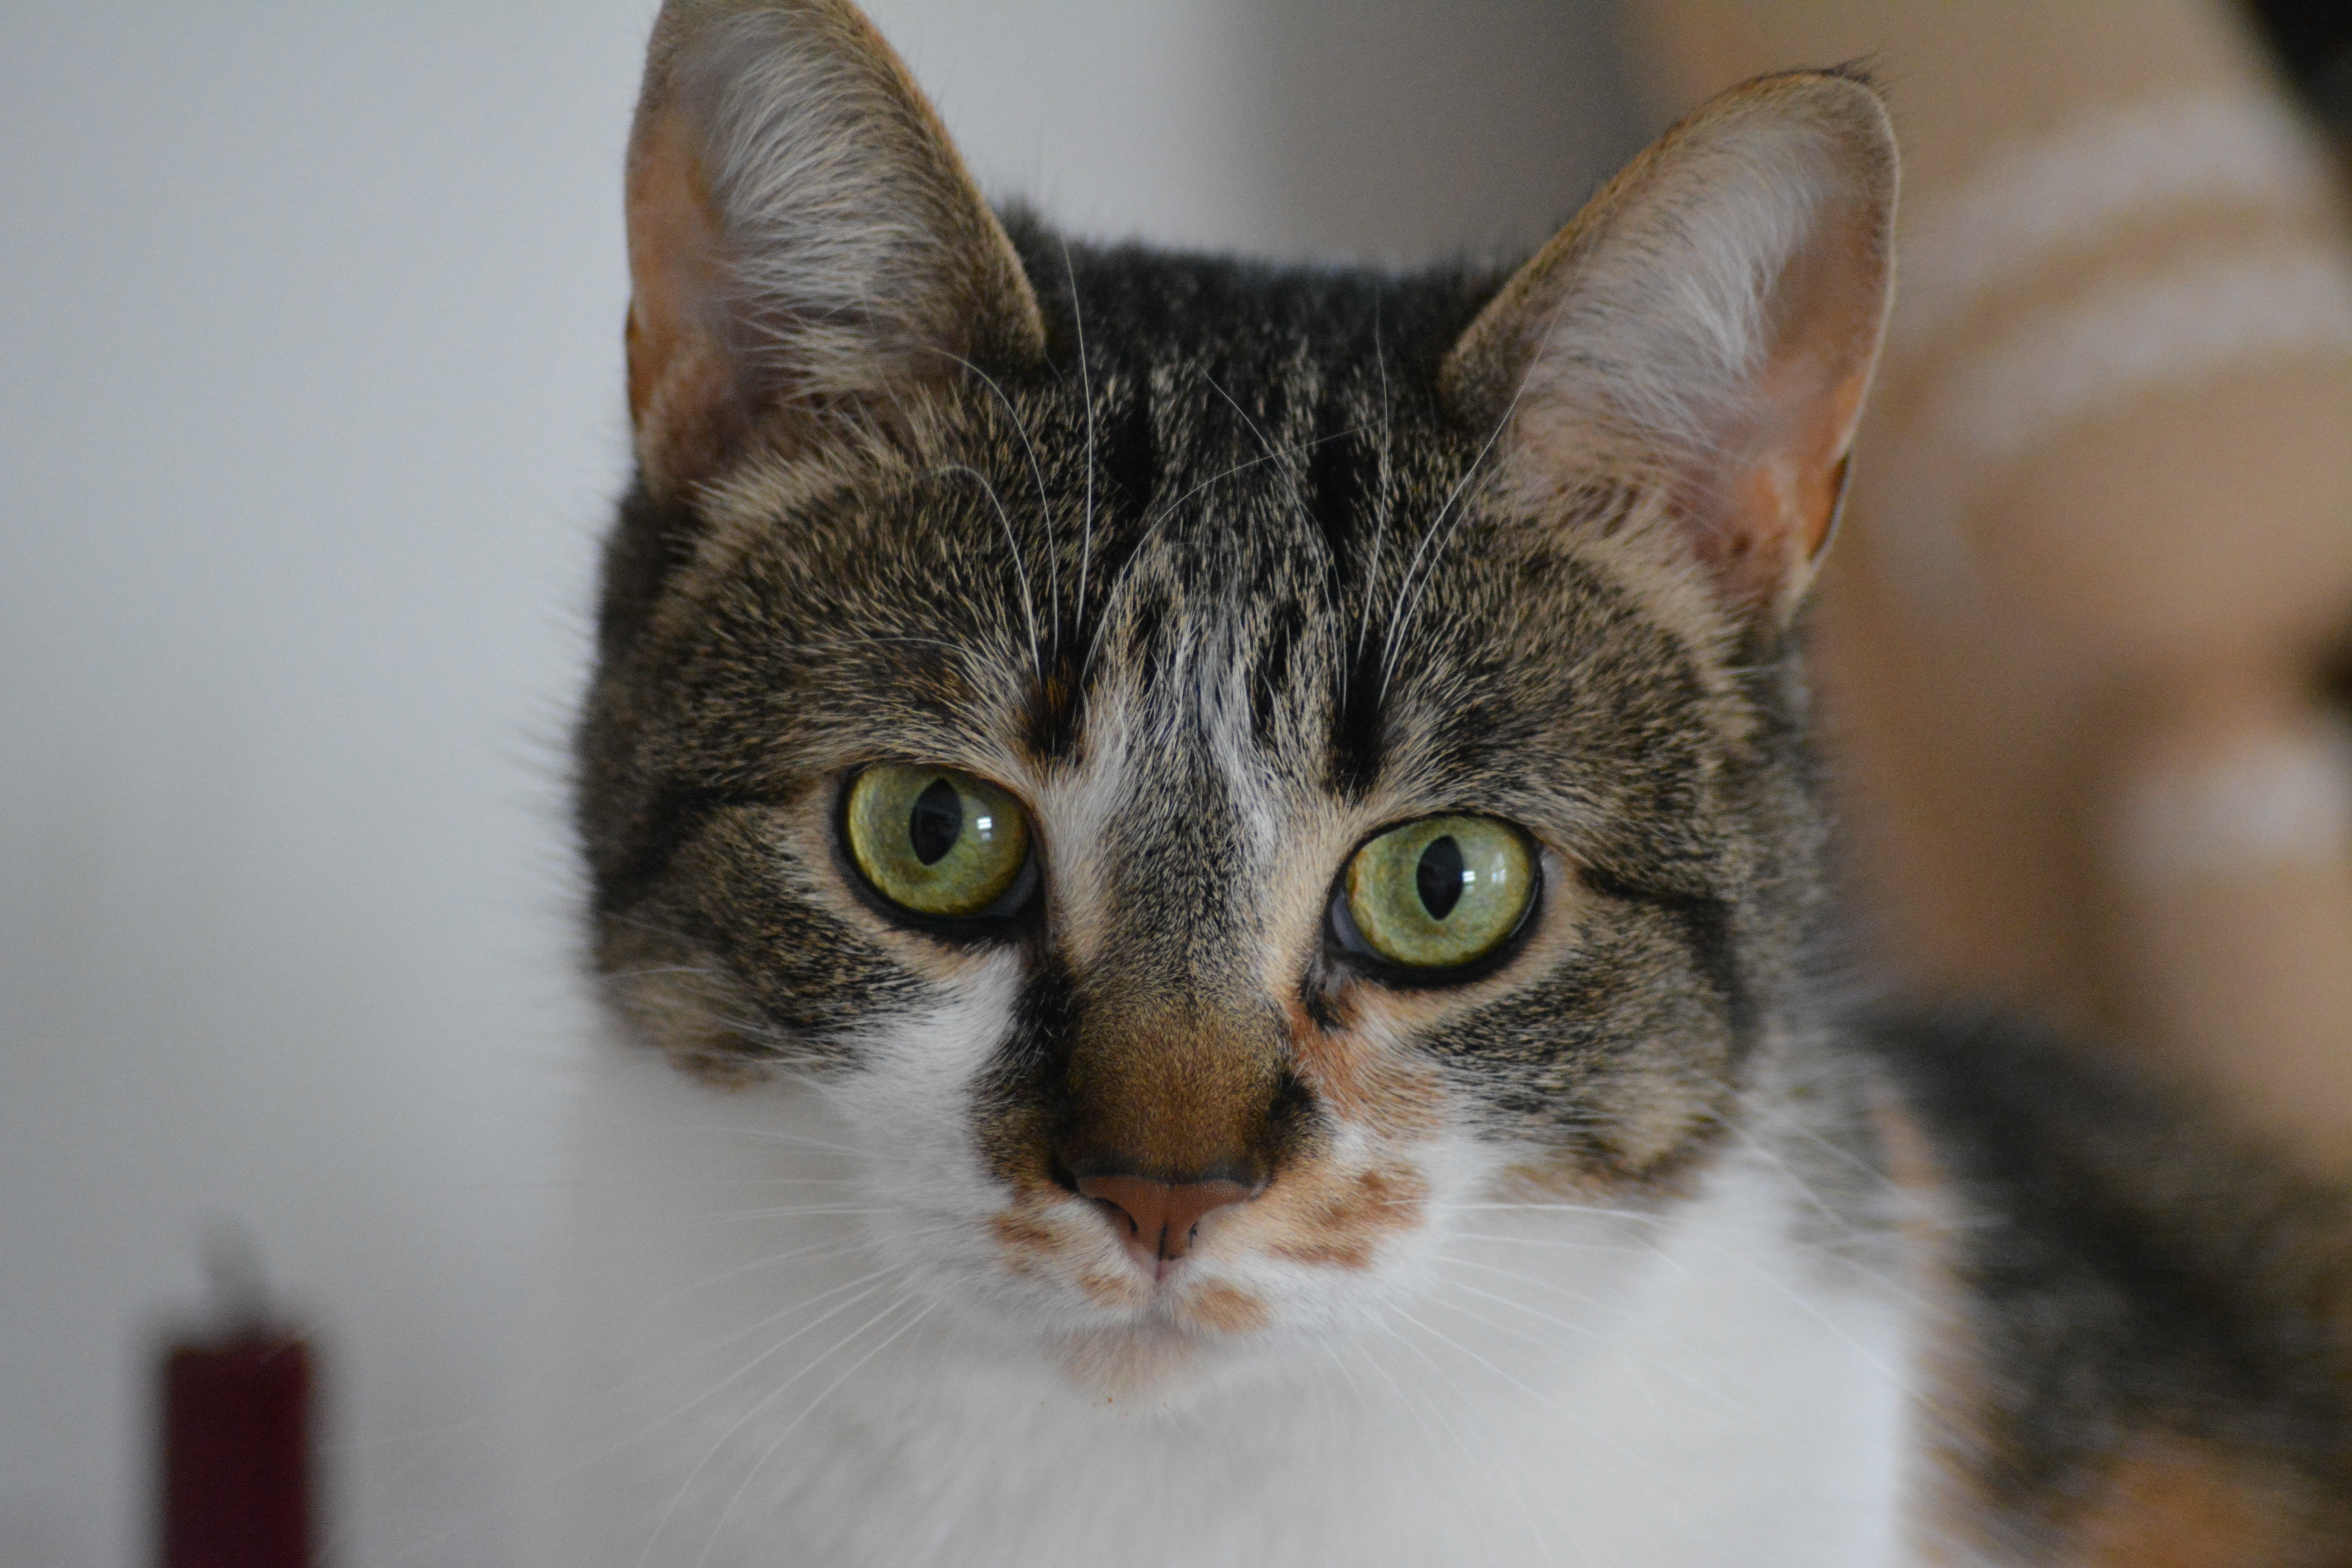
animal, looking, pet, young, kitten, cat, feline, mammal, close up, nose, whiskers, kitty, vertebrate, domestic, tabby cat, european shorthair, small to medium sized cats, cat like mammal, domestic short haired cat, american shorthair